Williams Arcade's Greatest Hits

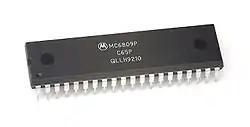
In order to utilize the games' original source code, Digital Eclipse developed a computer program to emulate the electronic hardware—including the Motorola 6809 microprocessor (pictured)—that Williams Entertainment used in its first arcade games from the early 1980s.

As a compilation, "Williams Arcade's Greatest Hits" features several action games from Williams Electronics' early catalog from the golden age of arcade video games. From a selection screen, players can choose one of five to six games, depending on the platform. The anthology includes "Defender", its sequel "Defender II", "Joust", "", and "Sinistar". "Bubbles" is included on the home computer, PlayStation, Saturn, and Dreamcast platforms. The same versions include background information and old promotional materials about the games as well as interviews with the original arcade developers.